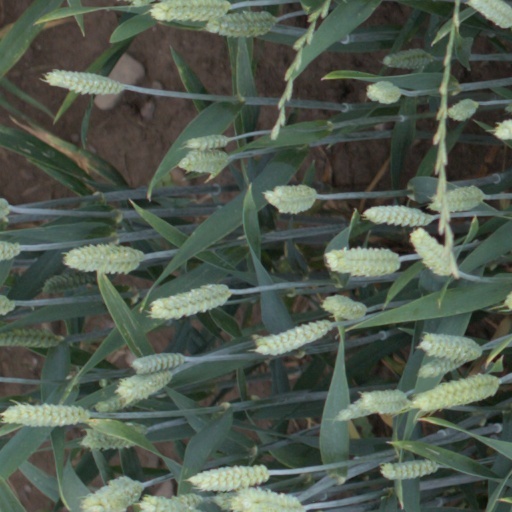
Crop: wheat